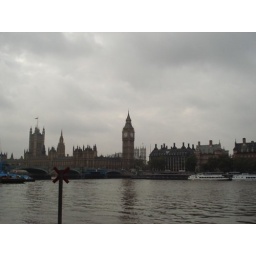
thames river, westminster bridge and the sillhouette of houses of parliament and big ben offset by a looming grey sky.